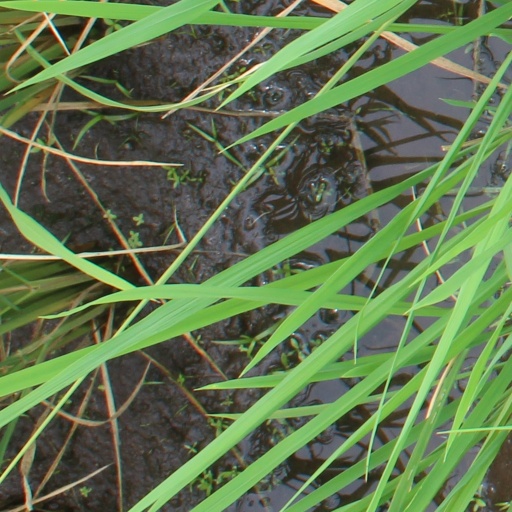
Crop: rice